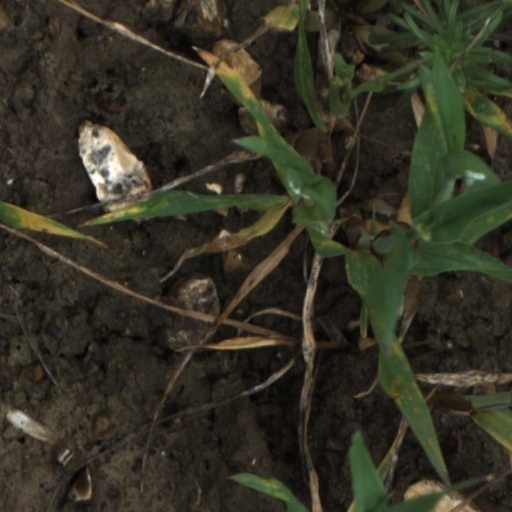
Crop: wheat